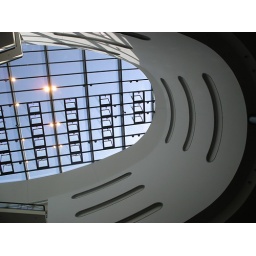
I especially liked the contrast of the round wall to the rectangular windows in the roof.